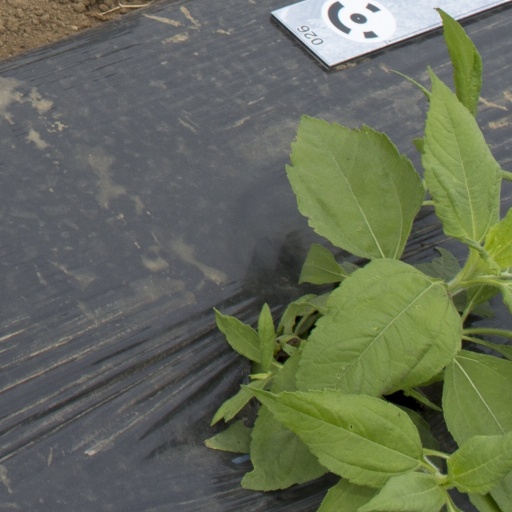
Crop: Jerusalem artichoke